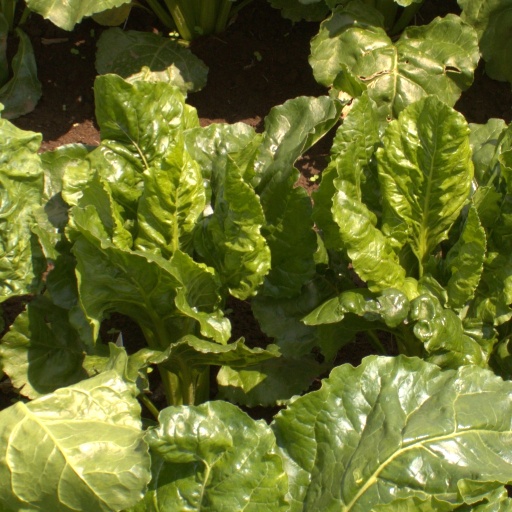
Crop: sugar beet